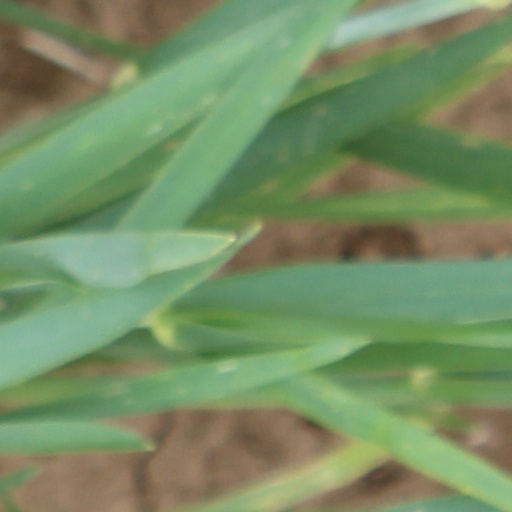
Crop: wheat